Max L. Powell

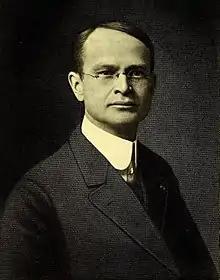
From Volume 5 of 1923's "Vermont, The Green Mountain State"

Max L. Powell (April 26, 1869 – March 2, 1941) was a Vermont politician who served as President of the Vermont Senate.